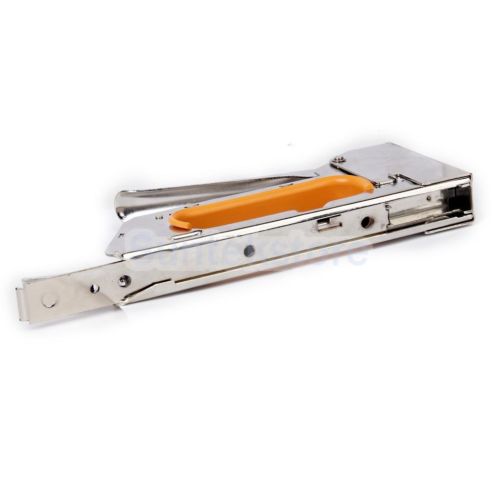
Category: stapler